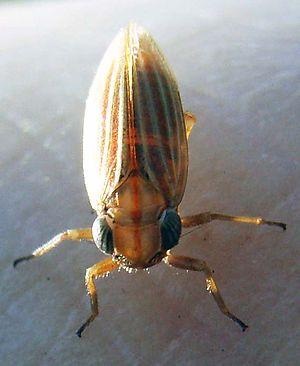
On appelle tourbière ombrotrophe, ou tourbière haute, une zone humide acide et pauvre en minéraux, où flore et faune se sont adaptées à ces conditions extrêmes. Au contraire des marécages ou des tourbières minérotrophes, les tourbières ombrotrophes sont alimentées exclusivement par les précipitations, le brouillard et la fonte des neiges, ainsi que par les sels minéraux transportés par le vent : en cela, elles représentent un type de zone humide spécifique sur le plan hydrologique, écologique et génétique, dont les mousses, accumulées et régénérées au fil des siècles et des millénaires, jouent un rôle essentiel dans la formation de la tourbe.